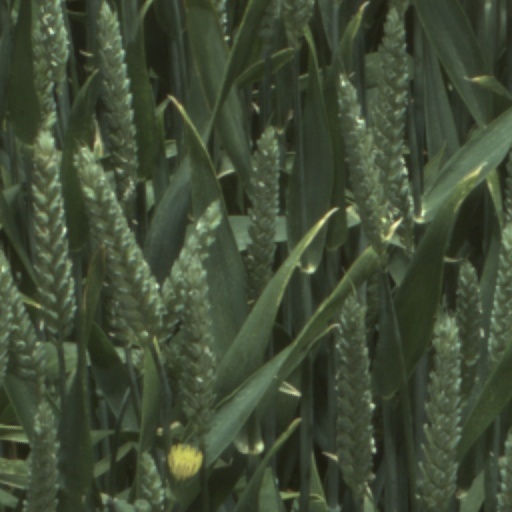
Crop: wheat